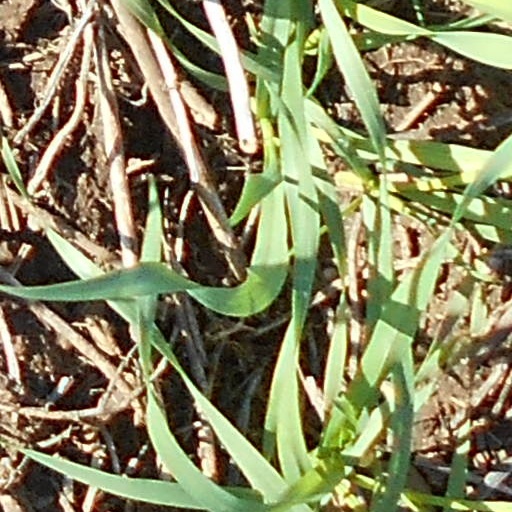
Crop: wheat